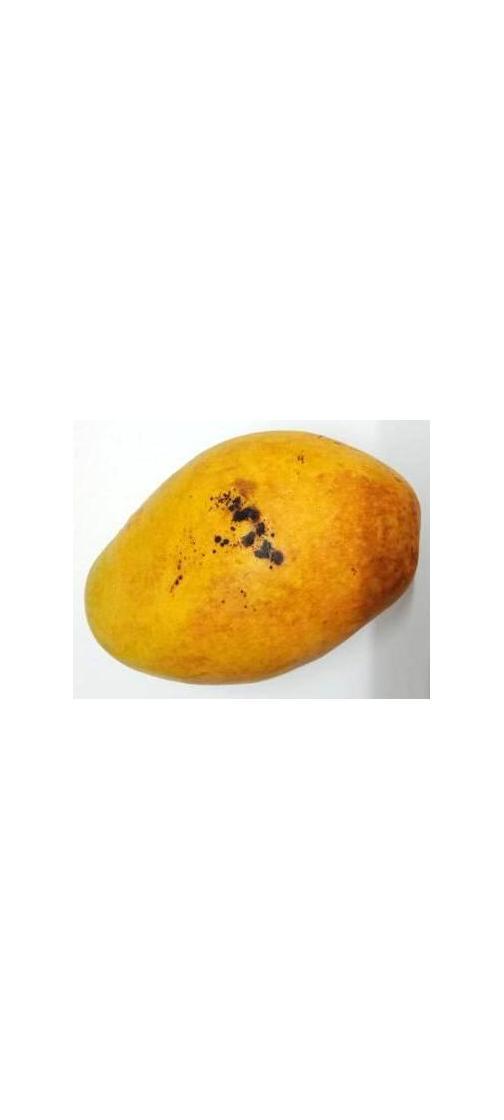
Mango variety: Bari-11